2017 Turku attack

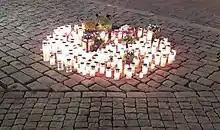
Candles at the Turku Market Square a few hours after the incident

Turku City Library and Hansa shopping centre were evacuated, and police initially advised people to avoid the city centre area. Finnish Prime Minister Juha Sipilä tweeted on 18 August 2017, at 17:09: "The Government is closely following the events in Turku and the on-going police operation. The Government will meet later today." Finnish police increased security across the whole nation, such as at Helsinki Airport and Helsinki Central railway station along with other transport hubs across Finland. A crisis service hotline and an on-site crisis service point were established in the Turku area and the number of on-call social workers was doubled. Flags were flown half-mast on 19 August and a national moment of silence was held at the Market Square on 20 August.